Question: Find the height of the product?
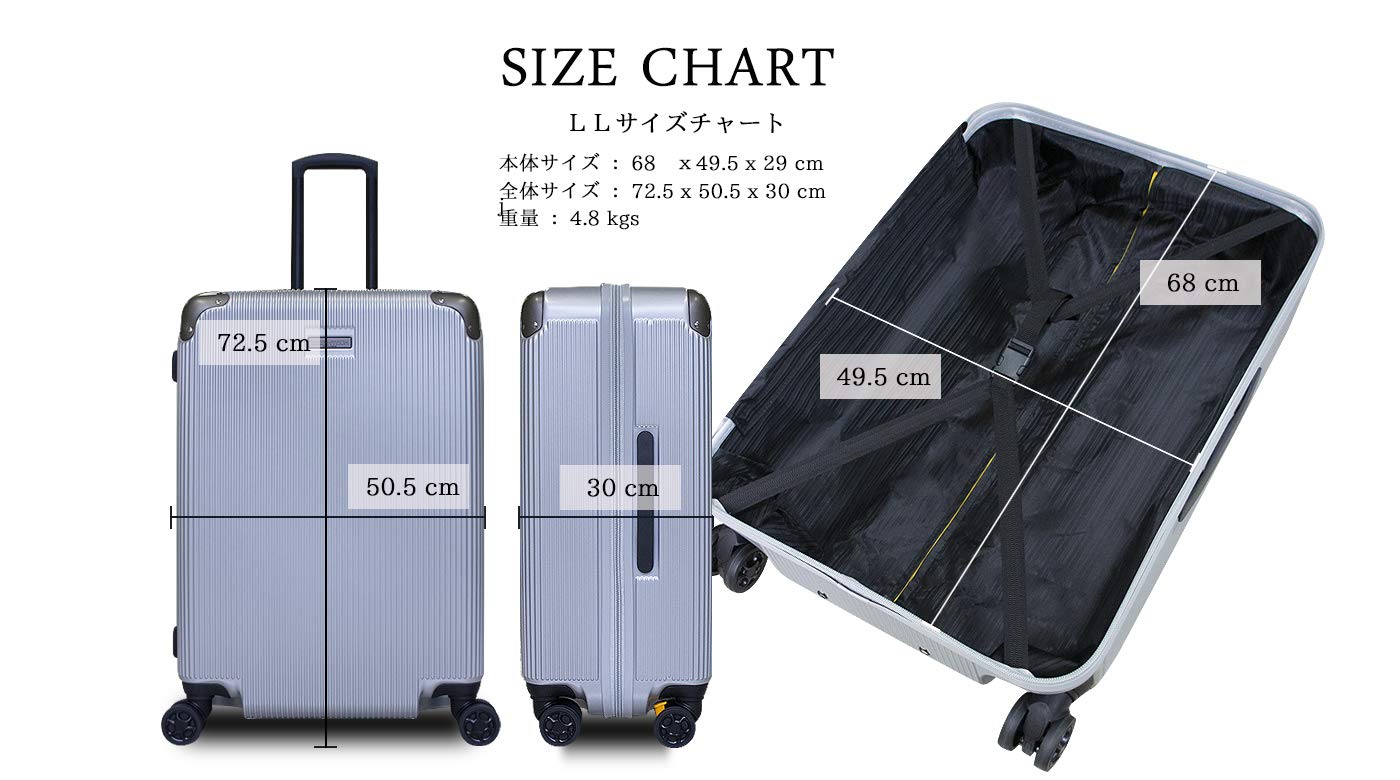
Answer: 30.0 centimetre